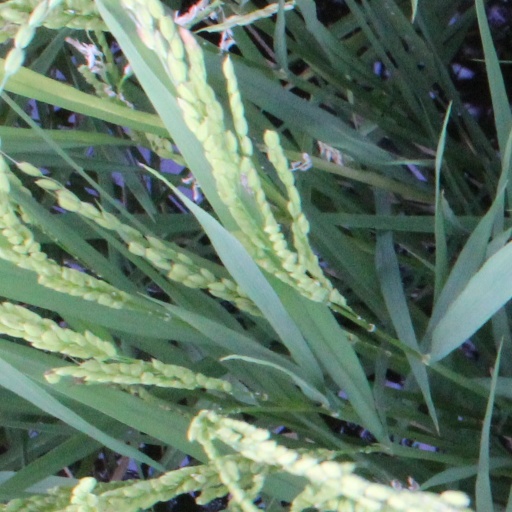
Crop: rice